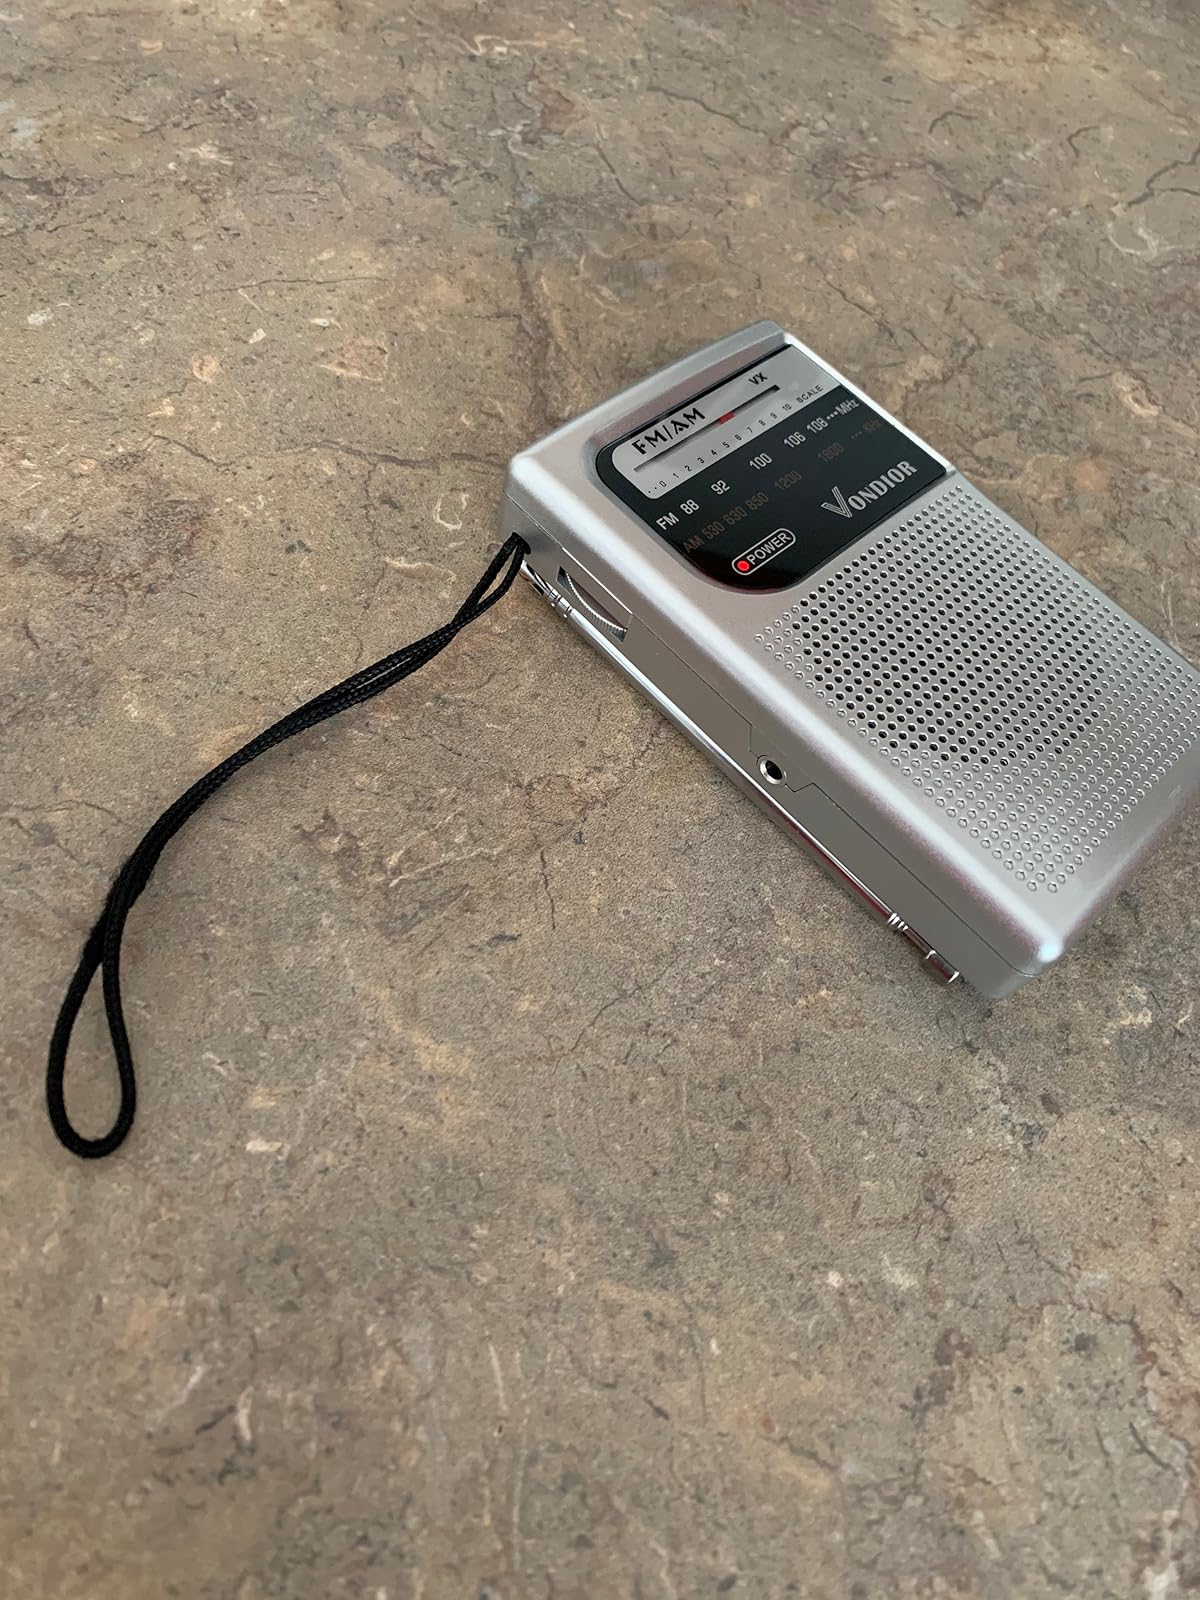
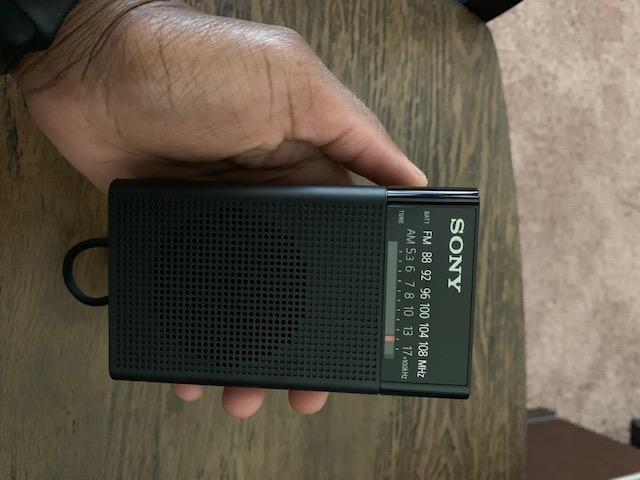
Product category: radio
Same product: no